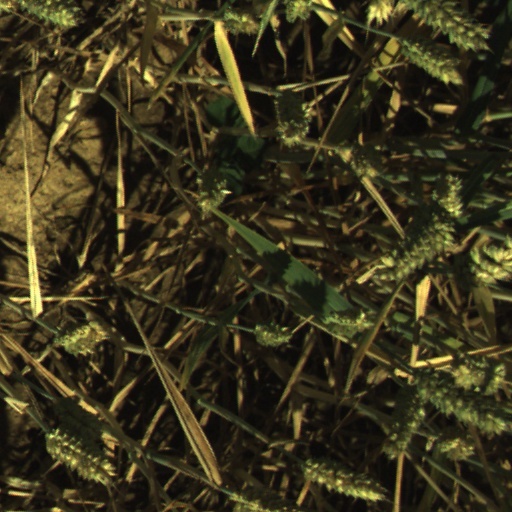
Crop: wheat